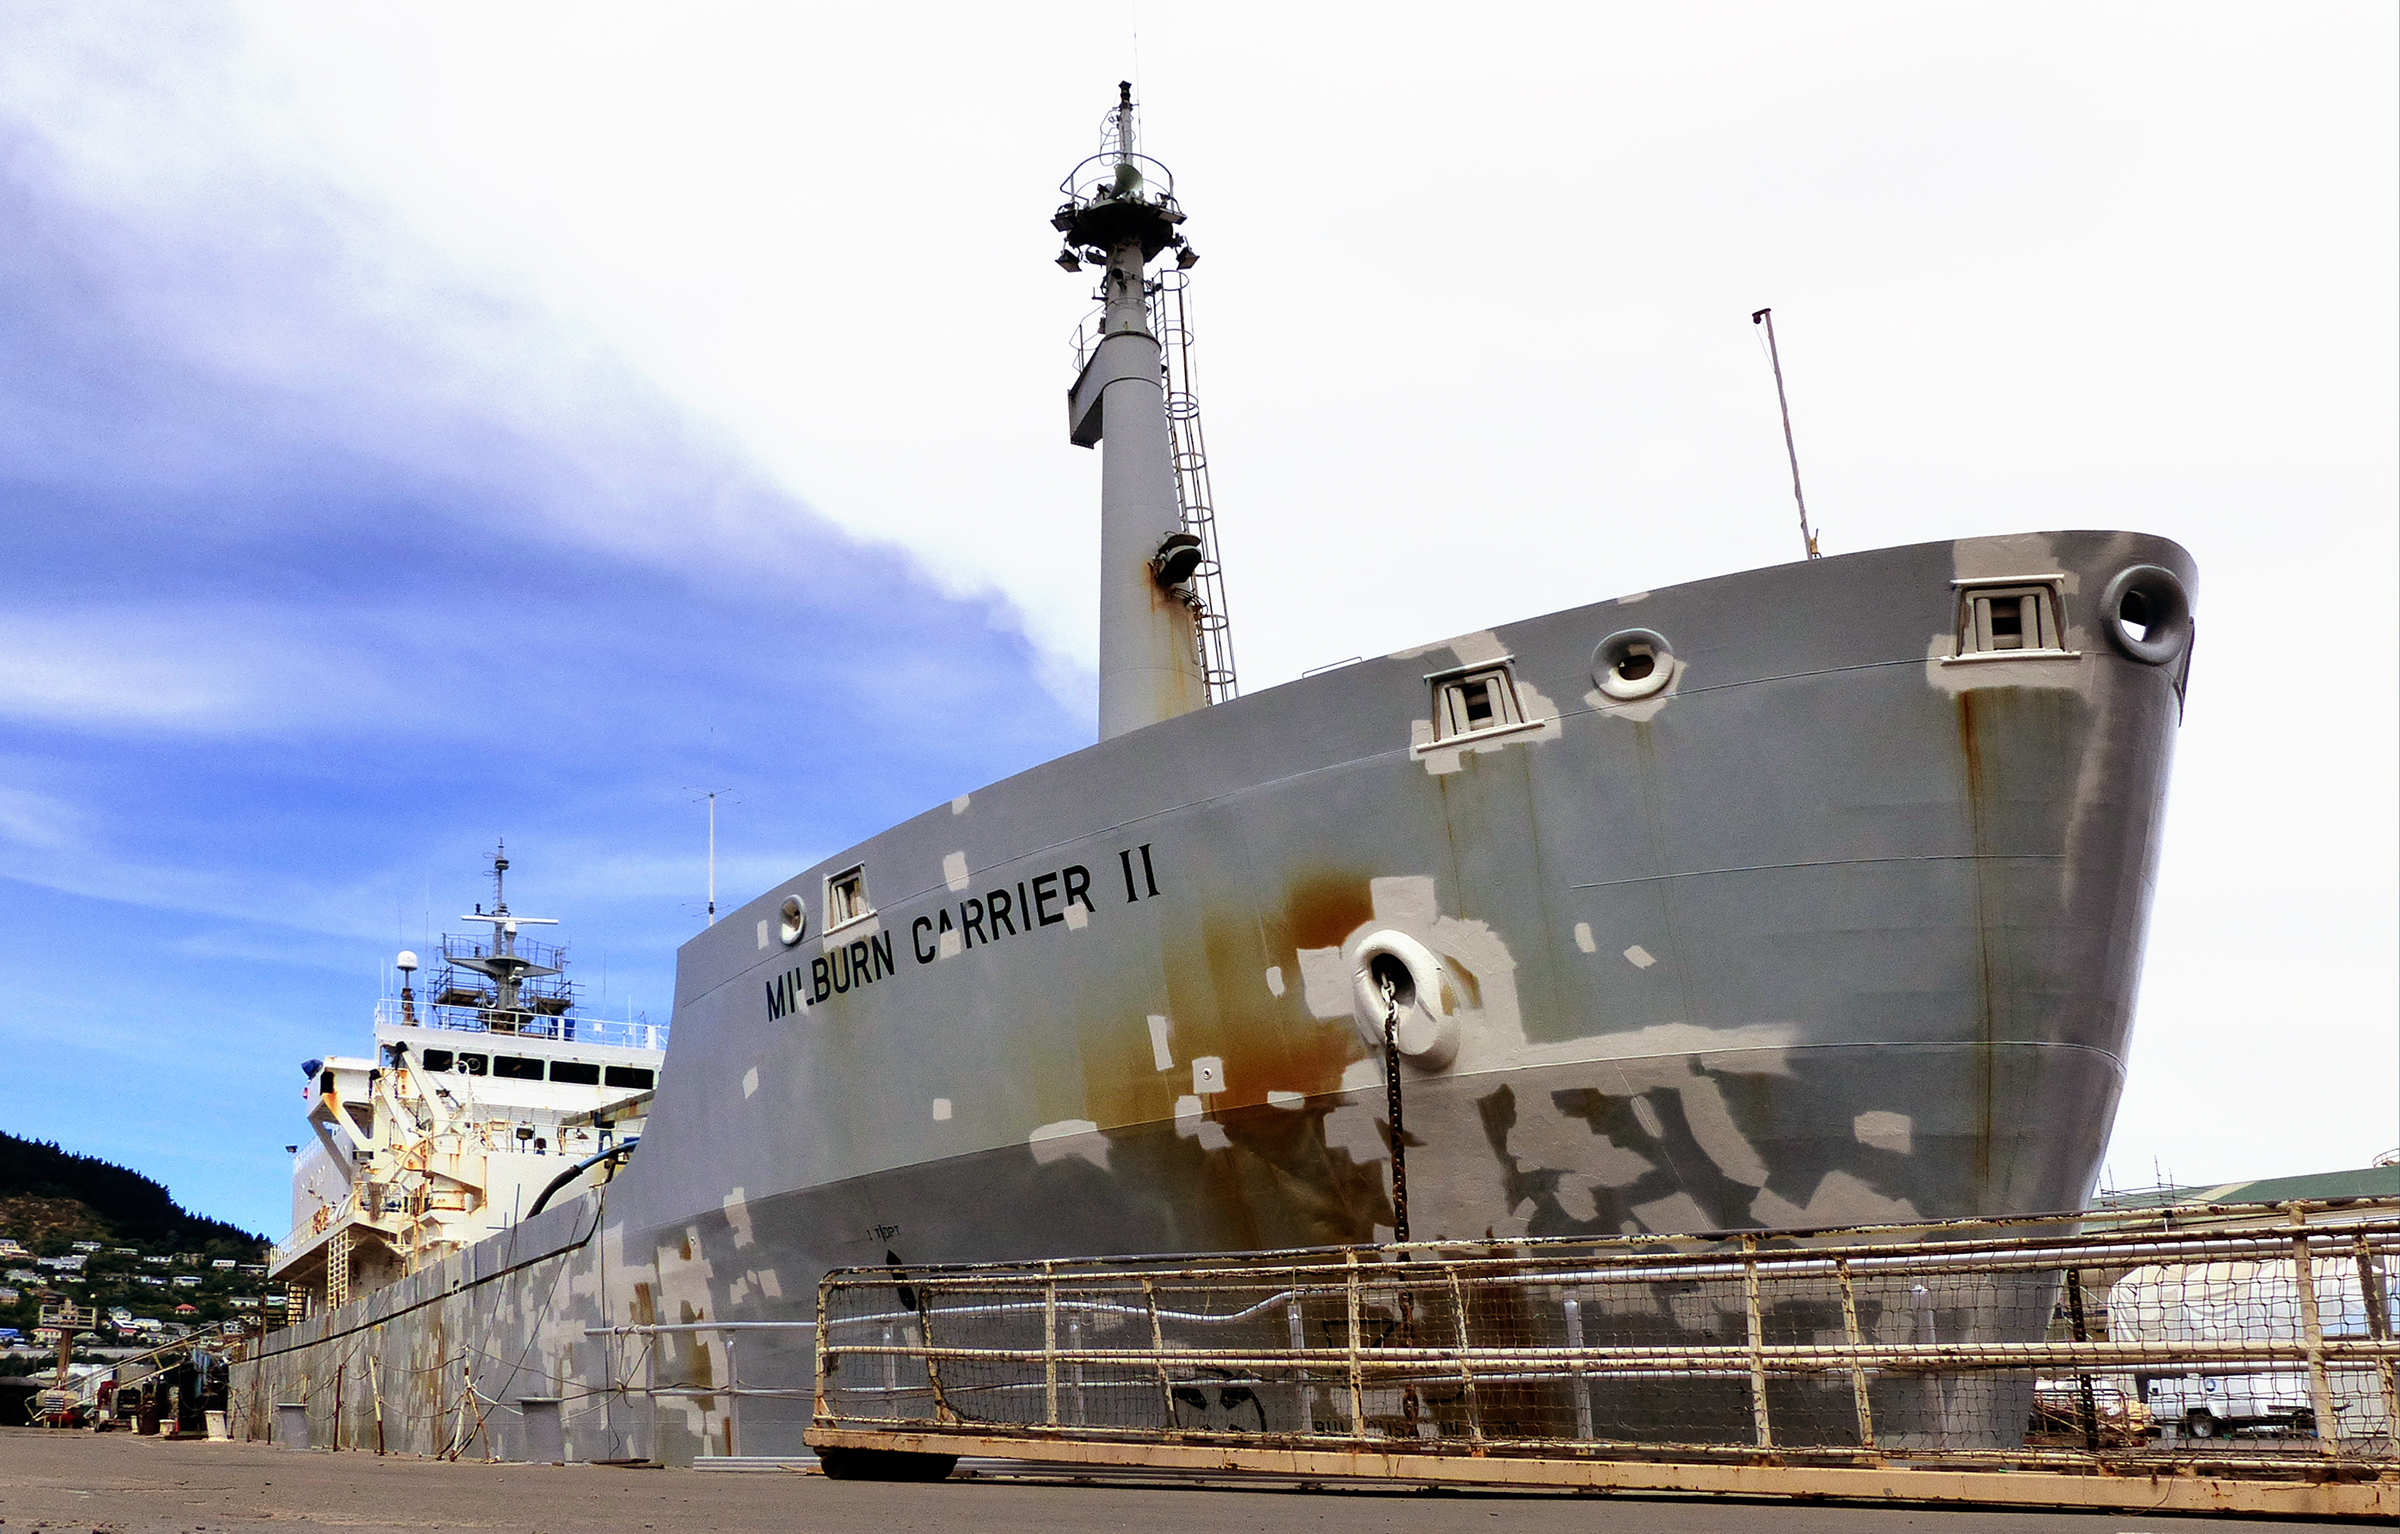
ship, vehicle, publicdomain, ships, navy, portlyttleton, drydock, cementcarrier, watercraft, milburncarrier2, warship, battleship, shiprepair, frigate, milburncarrier, destroyer, freight transport, ocean liner, naval ship, guided missile destroyer, amphibious assault ship, dock landing ship